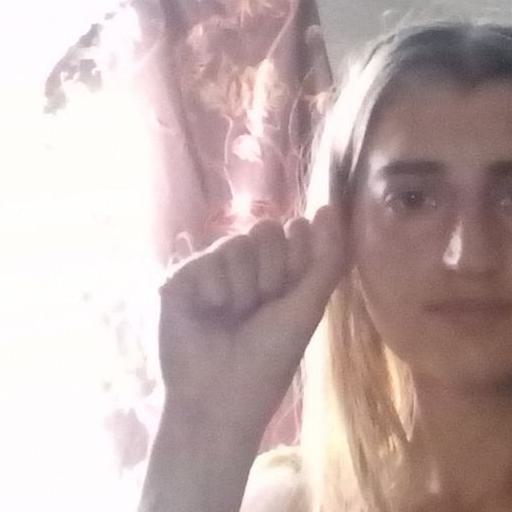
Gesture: fist